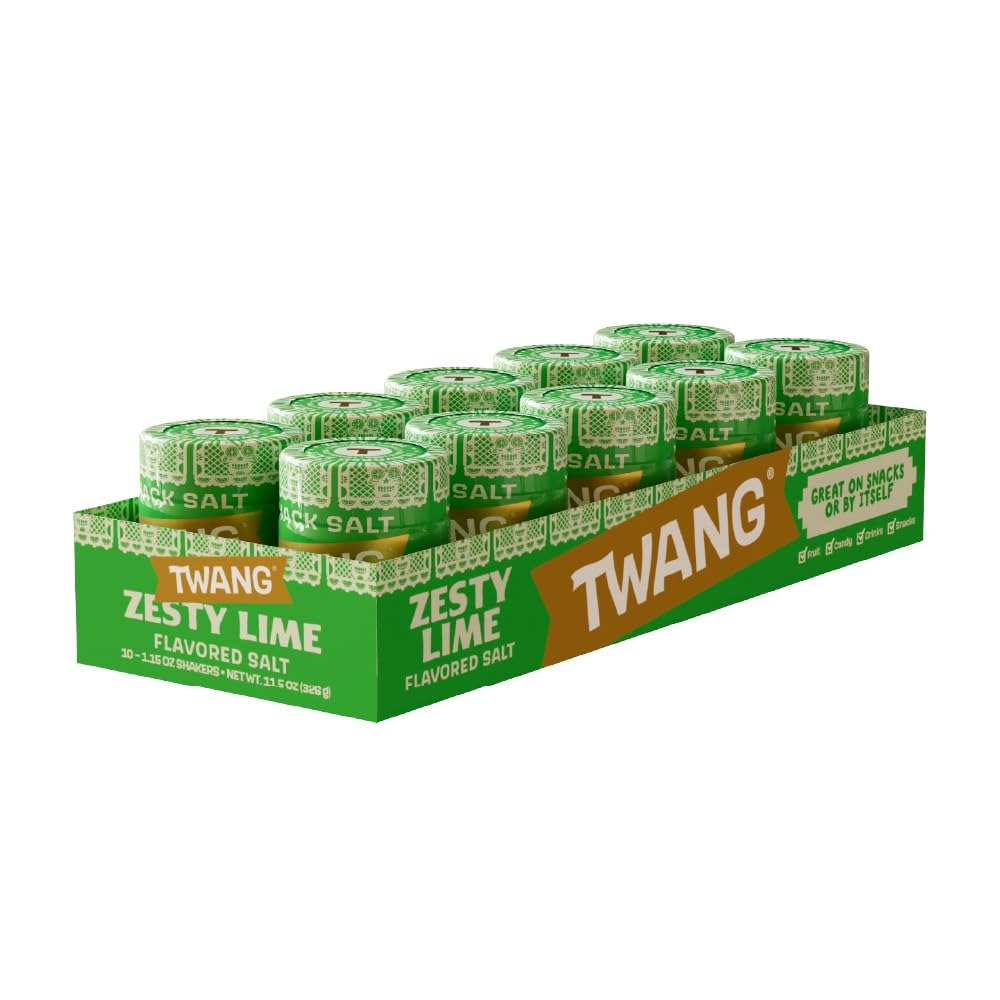
Item Name: Twangerz Lime Seasoning Salt Snack Topping, 1.15-Ounce Shaker (Pack of 10)
Value: 11.5
Unit: Ounce

Price: 14.98